Aureliano Urrutia

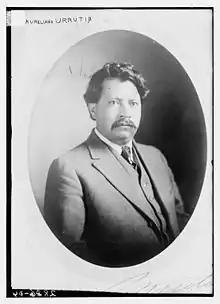

Aureliano Urrutia, Sr. (6 June 1872 – 14 August 1975) was a Mexican-born physician. He served as the Minister of Interior under Victoriano Huerta in Mexico but subsequently spent most of his life and career in the United States.